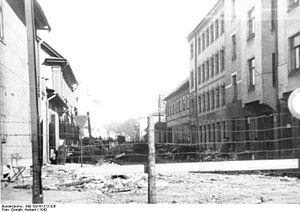
Le ghetto de Riga est une petite zone du quartier de Maskavas Forštate de Riga, où les nazis constituèrent en juillet 1941 un ghetto, dans lequel furent regroupés de force les Juifs de Lettonie, puis des Juifs déportés d’Allemagne.